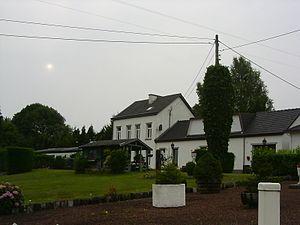
La Ligne 39 est une ancienne ligne de chemin de fer en Belgique, en partie fermée. Elle reliait autrefois le tunnel de Botzelaer. En 1917, un nouveau raccordement fut réalisé avec la ligne 24 (Infrabel) au niveau de Montzen et du tunnel de Botzelaer.